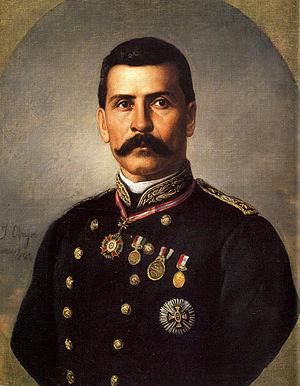
José de la Cruz Porfirio Díaz Mori, plus connu sous le nom de Porfirio Díaz, né le 15 septembre 1830 à Oaxaca et mort le 2 juillet 1915 à Paris, est un homme d’État et militaire mexicain.
Ferdinand Maximilien de Habsbourg-Lorraine, né à Vienne le 6 juillet 1832 et mort fusillé au Cerro de las Campanas à Santiago de Querétaro le 19 juin 1867, est un archiduc d'Autriche, prince royal de Hongrie et de Bohême, devenu empereur du Mexique sous le nom de Maximilien Iᵉʳ en 1864. Frère cadet de l'empereur d'Autriche François-Joseph Iᵉʳ, il épouse en 1857 la princesse Charlotte de Belgique.